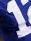
Number: 1